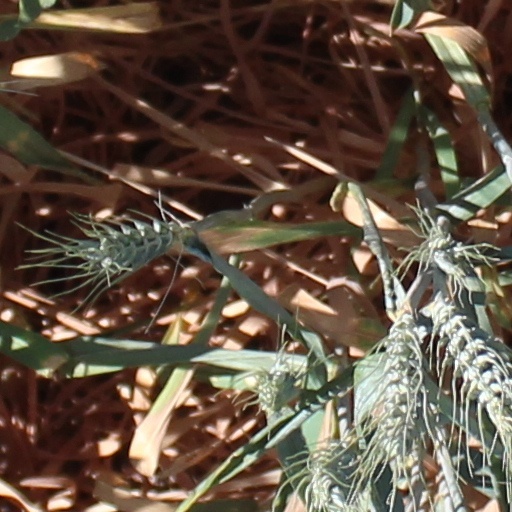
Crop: wheat